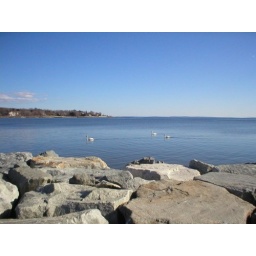
oalklawn beach swans in the water